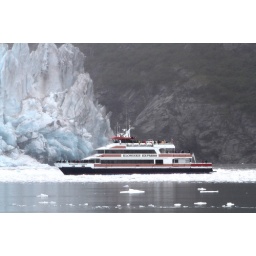
A tour boat near the face of Surprise Glacier